2009 ban of Hungarian President from Slovakia

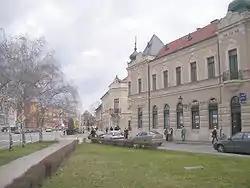
The square in Komárno where the life-size bronze statue of St. Stephen on horseback has since been erected, photographed in 2007.

Declaring the Hungarian head of state an unwelcome person (essentially "persona non grata", although this term was not used) created additional diplomatic conflict in already tense Hungary–Slovakia relations.